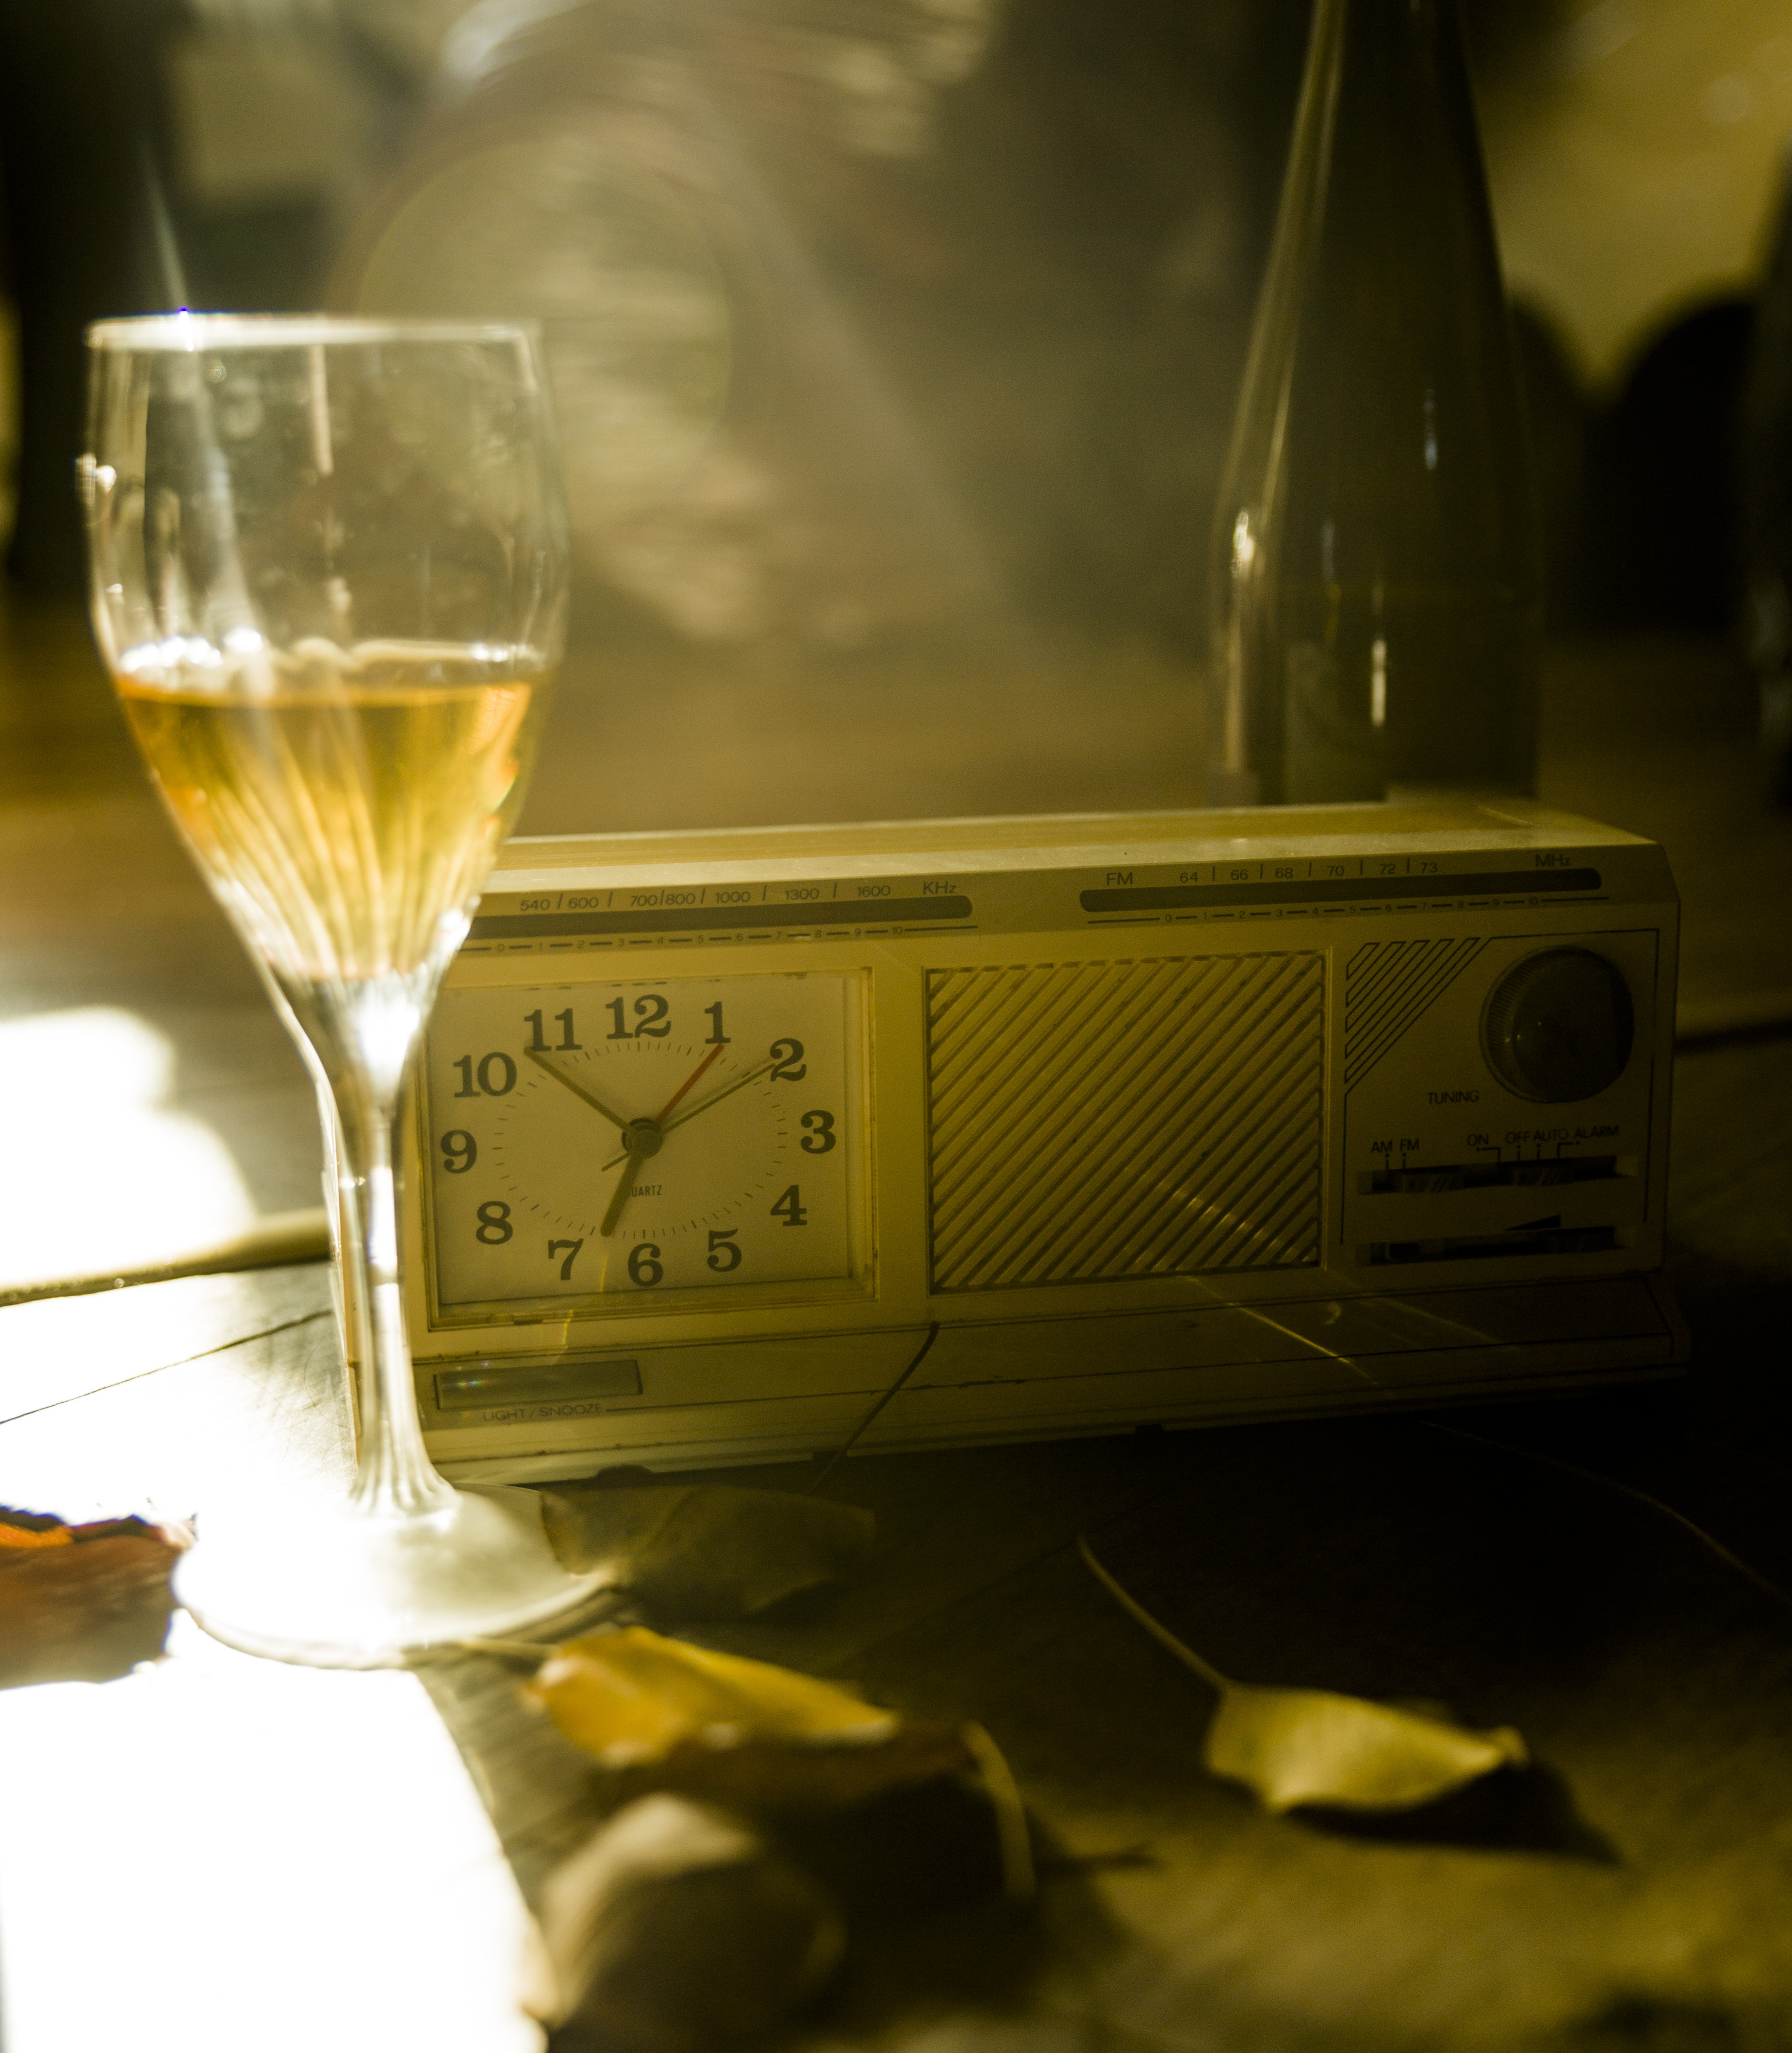
vine, fall, autumn, sweet, clock, time, feeling, leaf, sun, yellow, glass, alcohol, stemware, wine glass, drink, wine, champagne stemware, alcoholic beverage, drinkware, liqueur, white wine, Transparent material, bottle, distilled beverage, still life, tableware, still life photography, champagne